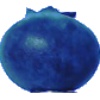
Label: huckleberry